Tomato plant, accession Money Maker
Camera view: tilt-top (135 deg); turntable rotation: 300 degrees
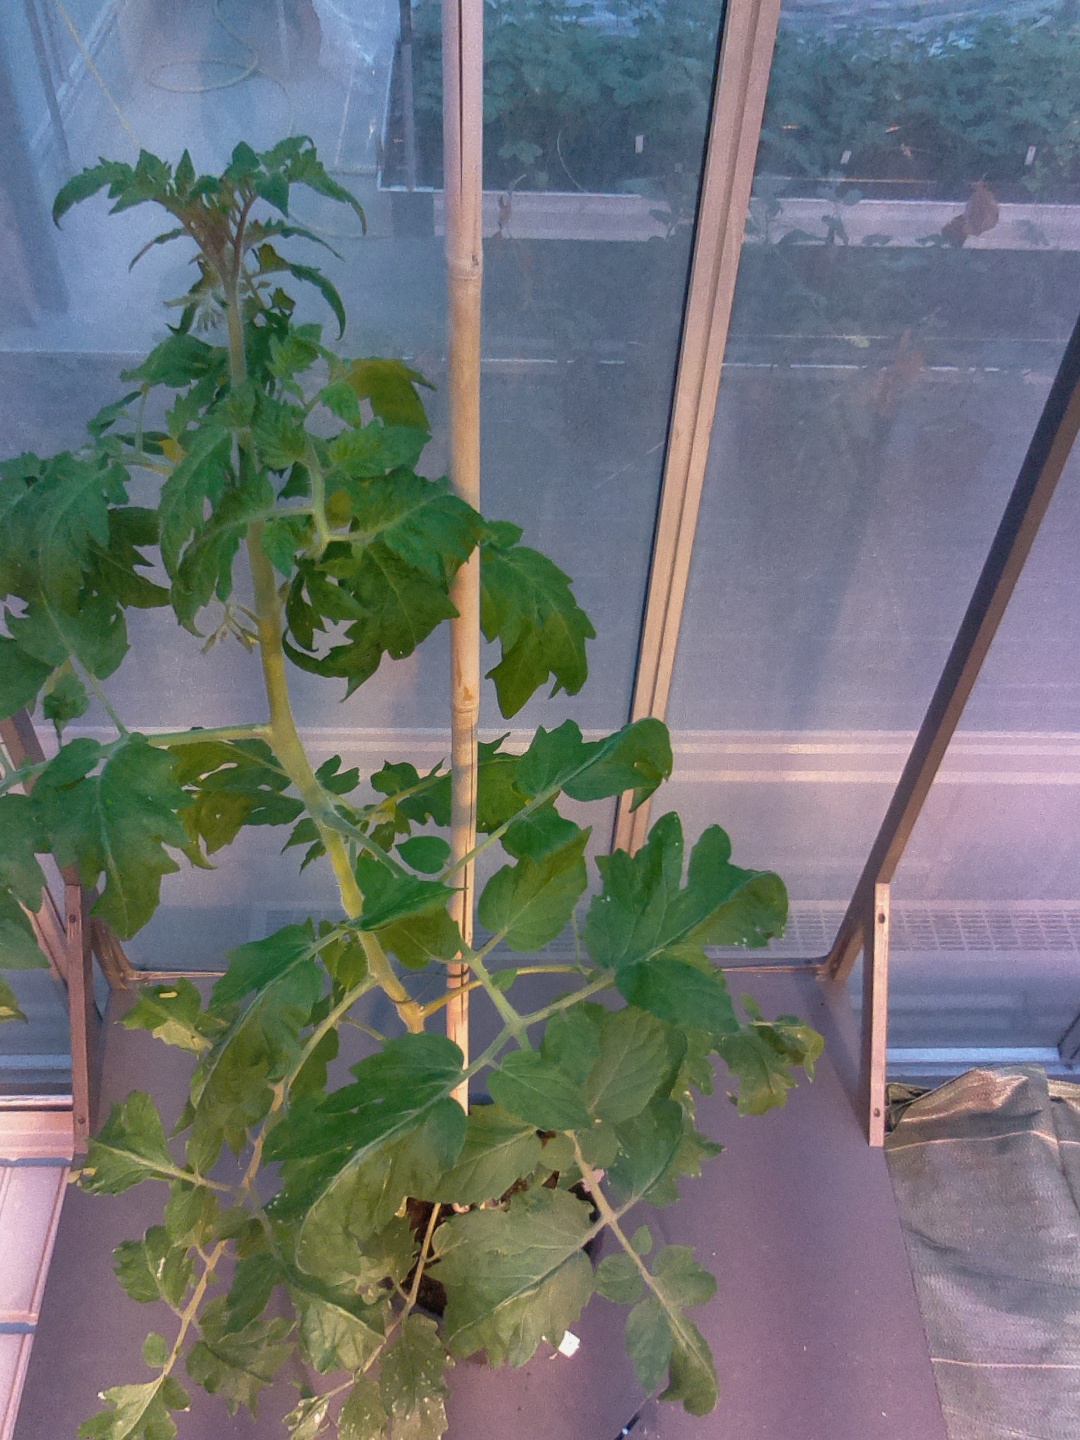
BBCH growth stage 60: First flowers open